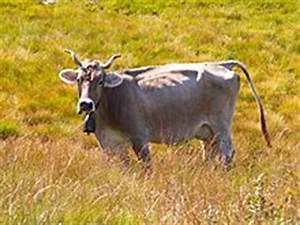
Label: mucca